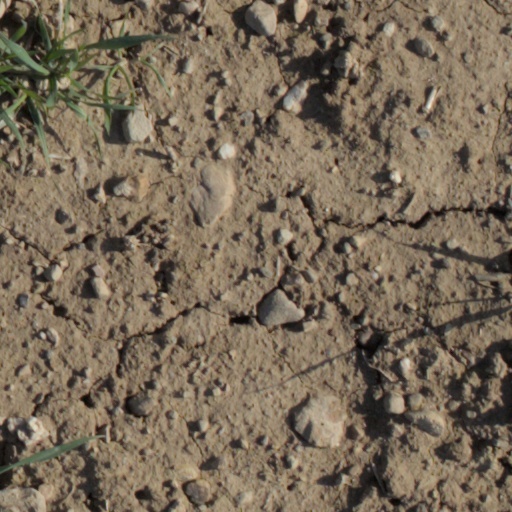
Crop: wheat